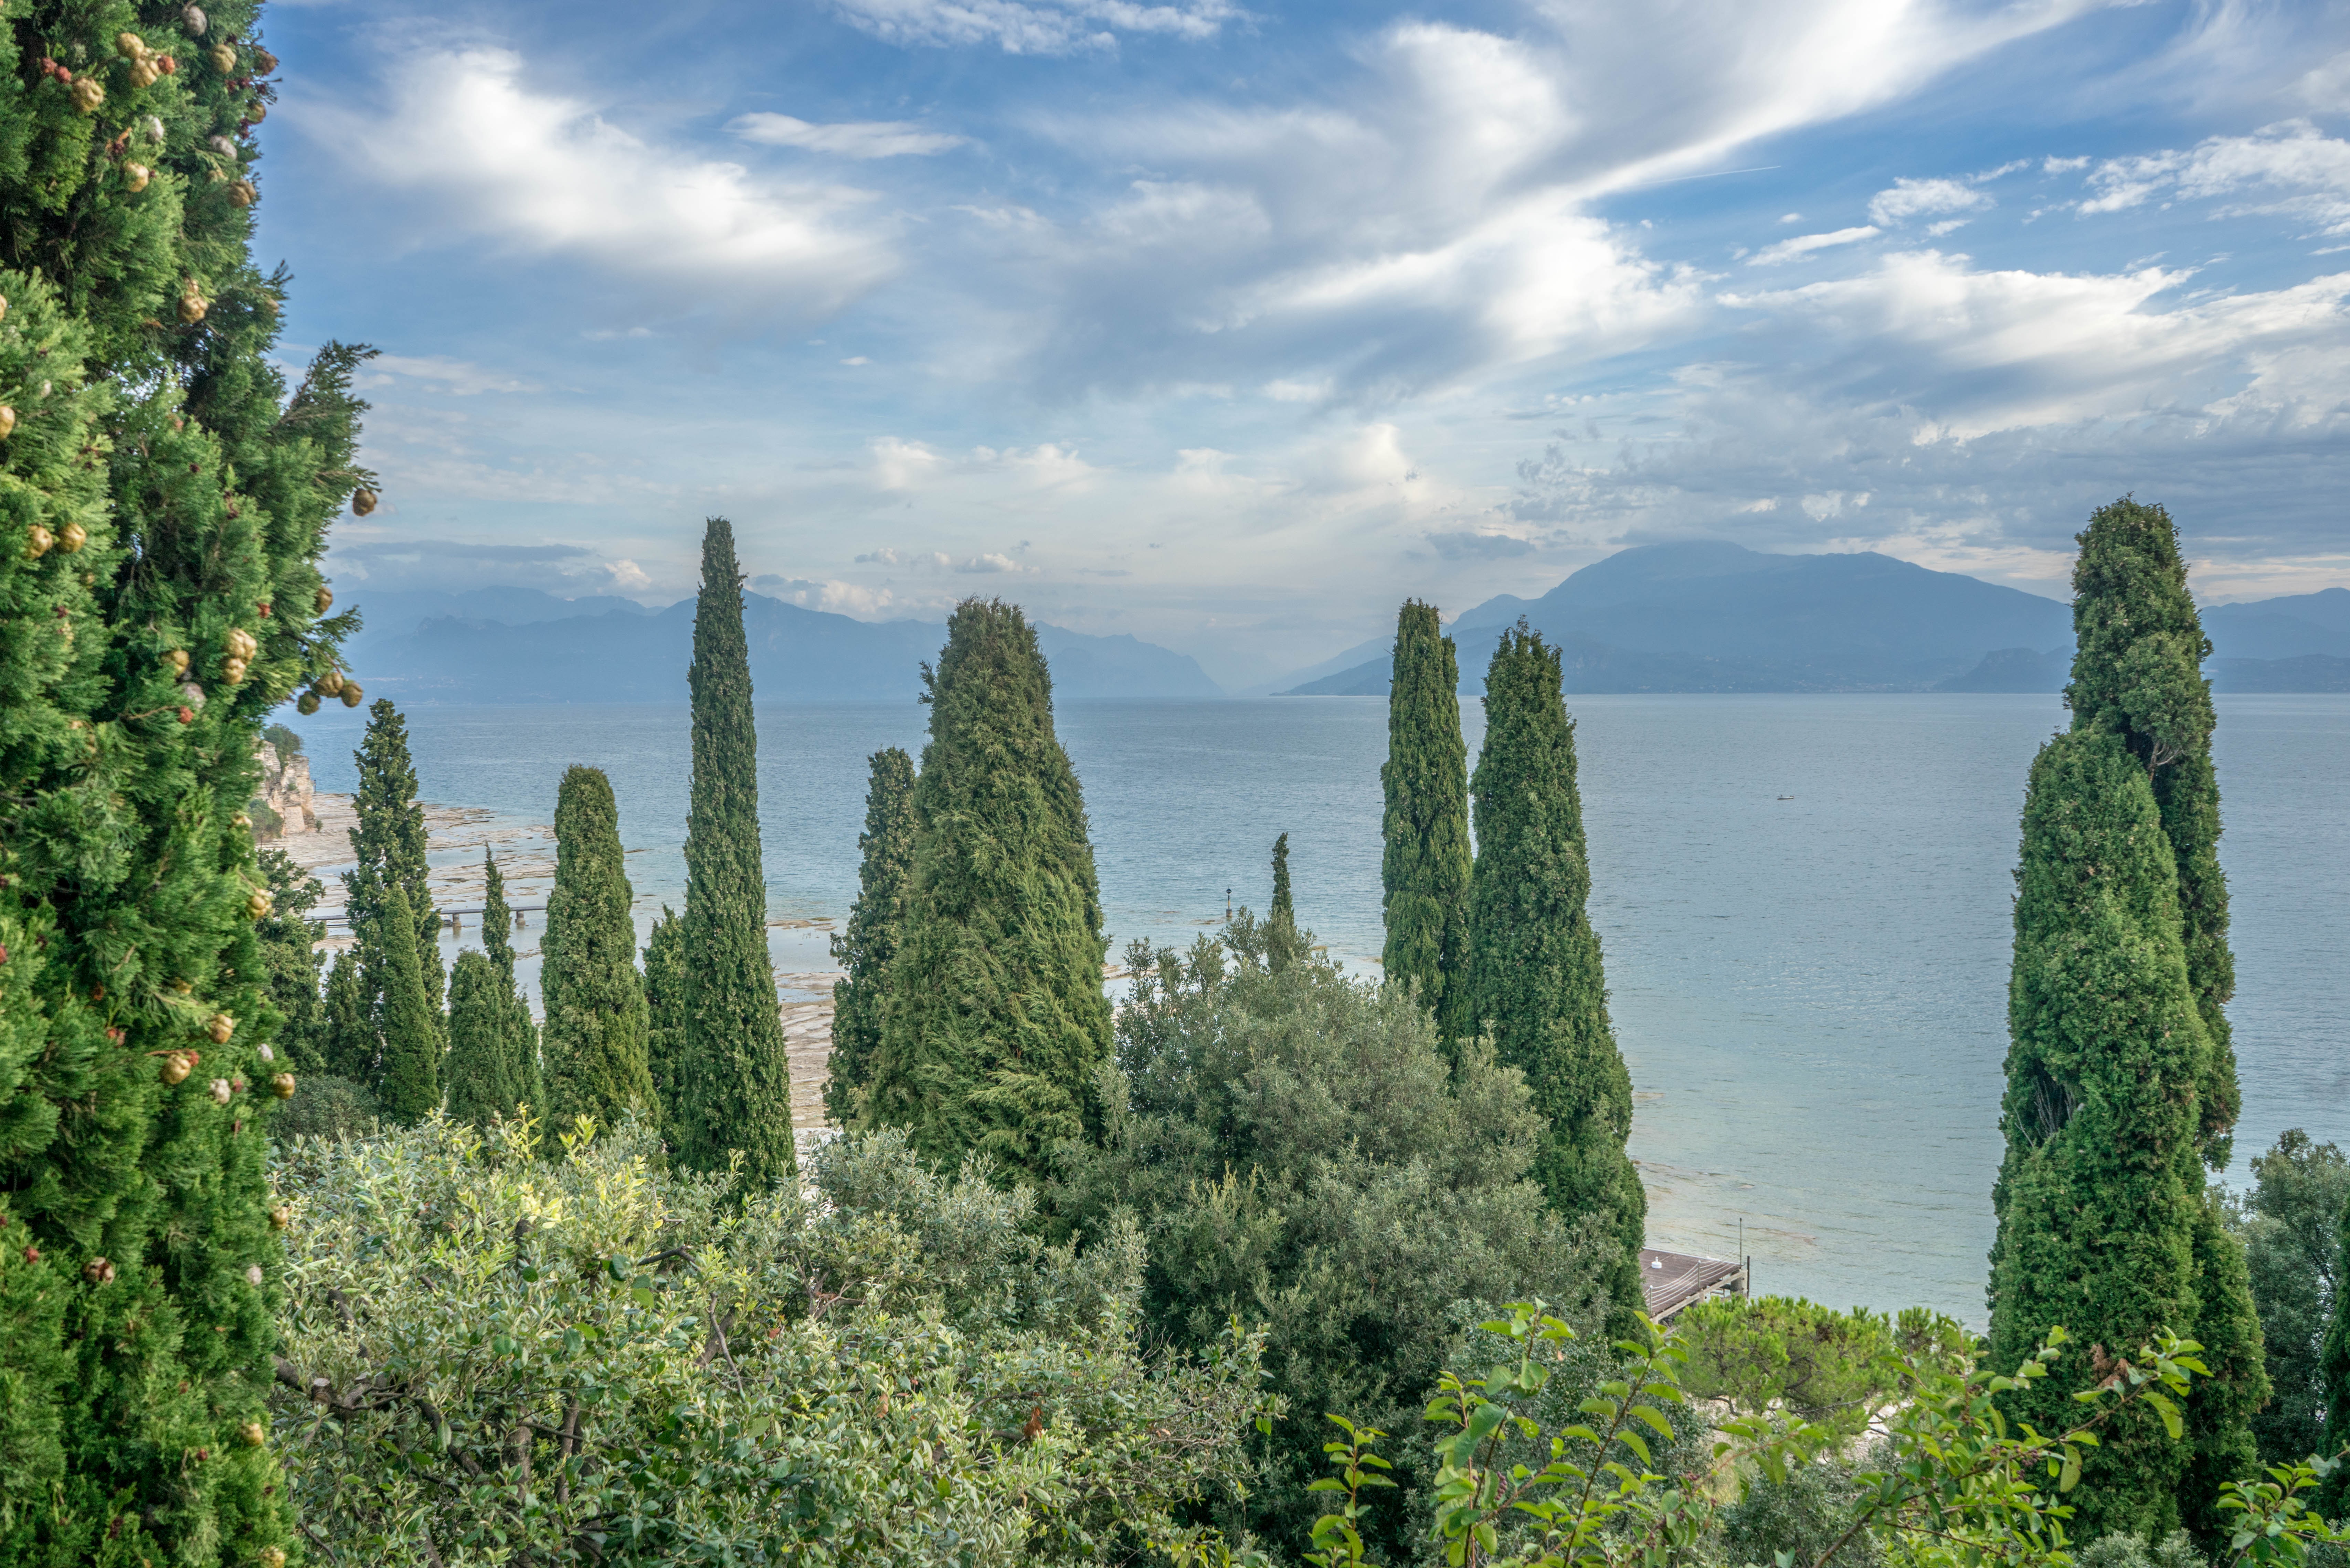
landscape, tree, water, nature, forest, grass, outdoor, mountain, plant, sky, hill, flower, lake, view, summer, vacation, travel, europe, scenery, italy, tourism, sunny, habitat, ecosystem, sunny sky, beautiful landscape, lake garda, sirmione, biome, woody plant, mountainous landforms